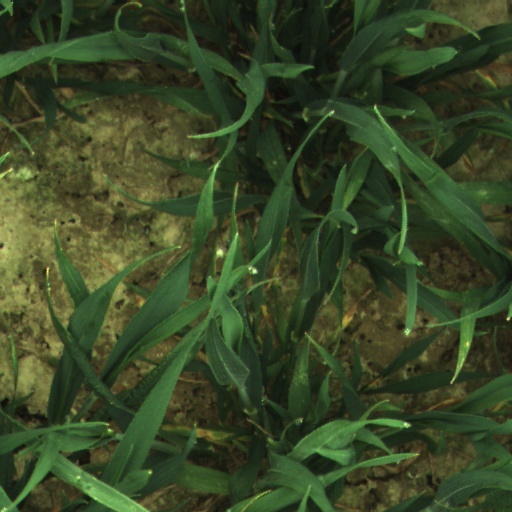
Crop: wheat